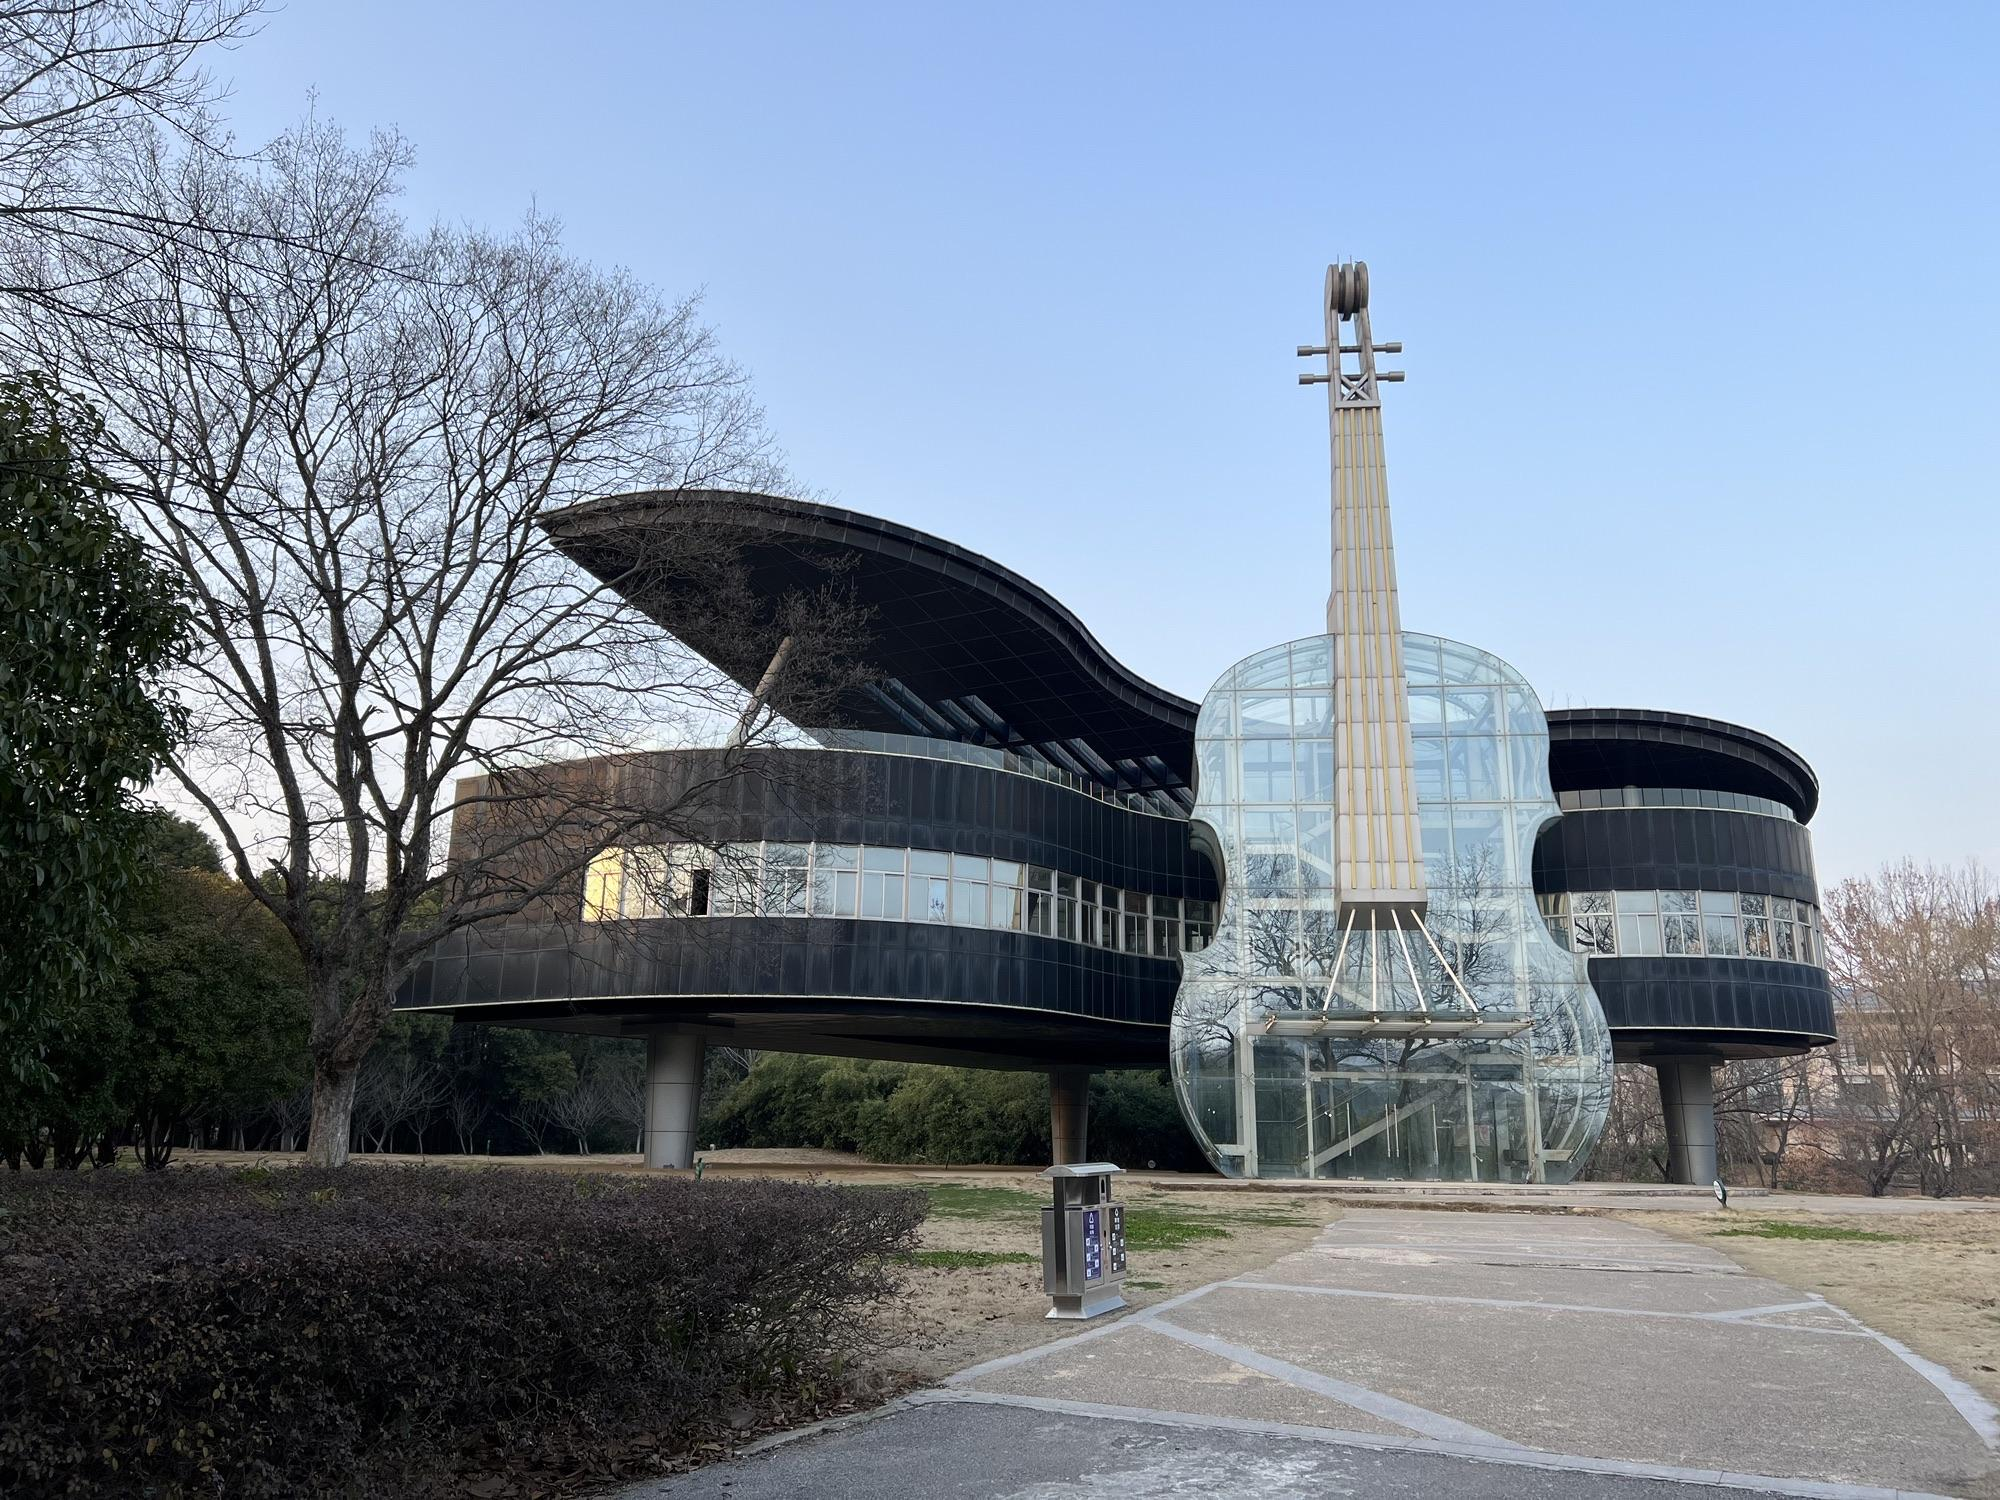
地标名称：两琴相悦
所在城市：淮南市·田家庵区